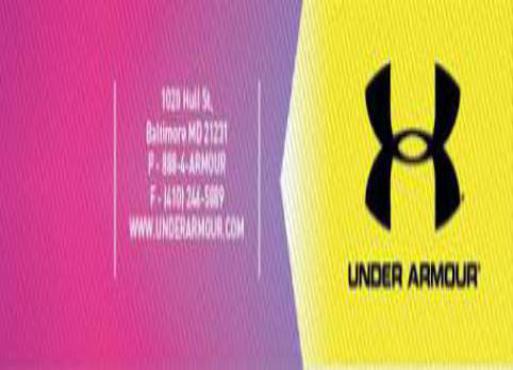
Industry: Clothes